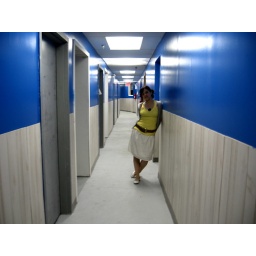
Kim in yellow in blue hall